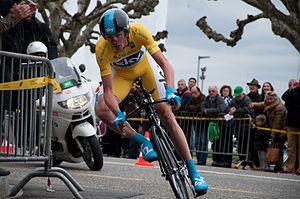
La 65ᵉ édition du Critérium du Dauphiné se déroule du 2 au 9 juin 2013. C'est la 16ᵉ épreuve du calendrier World Tour de l'année.
Christopher Froome, aussi appelé Chris Froome, né le 20 mai 1985 à Nairobi, est un coureur cycliste britannique. Membre de l'équipe Ineos, il remporte quatre fois le Tour de France, deux fois le Tour d'Espagne, ainsi que le Tour d'Italie 2018 et obtient deux fois la médaille de bronze en contre-la-montre aux Jeux olympiques.
Le Tour de France 2013 est la 100ᵉ édition du Tour de France cycliste. Il a eu lieu du 29 juin au 21 juillet 2013 et part de Porto-Vecchio en Corse. Cette 100ᵉ édition présente comme particularités le premier passage en Corse, deux fois l’ascension de L'Alpe d'Huez dans la même étape et l'arrivée de nuit lors de la dernière étape sur les Champs-Élysées à Paris.